Karoline Leavitt

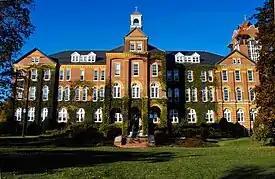
Saint Anselm College, where Leavitt studied (pictured in 2010)

Karoline Claire Leavitt was born on August 24, 1997, in Atkinson, New Hampshire. She was born the fourth and youngest child to Bob and Erin Leavitt. Her family owns an ice cream stand in Atkinson and her father owns a used truck dealership in Plaistow. Leavitt attended Central Catholic High School, a private Catholic school in Lawrence, Massachusetts. She played softball and was named an "Eagle-Tribune" All-Star in 2014 and 2015. In interviews she has credited her Roman Catholic education as formative for her spirituality and instilling her with certain mores, including faith, family, discipline, the importance of public service, and anti-abortion stances.